NXT WarGames (2021)

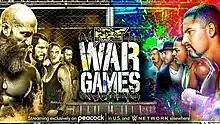
Promotional poster featuring various NXT wrestlers

The 2021 NXT WarGames was a professional wrestling event produced by WWE. It was the fifth annual and final NXT WarGames held exclusively for wrestlers from the promotion's NXT brand division, which reverted to being WWE's developmental territory in September. The event took place on Sunday, December 5, 2021, at the WWE Performance Center in Orlando, Florida, and aired via pay-per-view (PPV) and livestreaming, marking the first WarGames to livestream on Peacock. It was also the last WWE PPV and livestreaming event to carry the term "pay-per-view" as WWE began to use the term "premium live event" for these major events beginning with Day 1 the following month.